Isles of Scilly Skybus

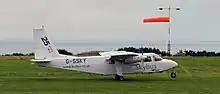
Isles of Scilly Skybus Britten-Norman Islander

Aircraft are based at Land's End Airport, Newquay Cornwall Airport and St. Mary's Airport.